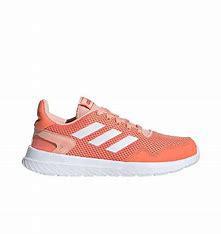
Brand: Adidas
Model: Archivo